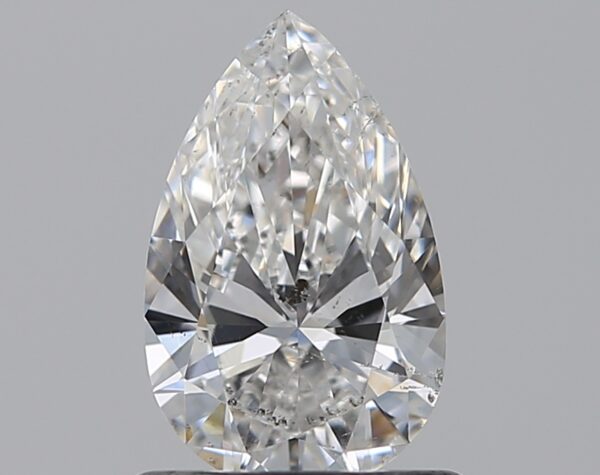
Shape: pear
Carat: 0.72
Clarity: SI2
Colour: F
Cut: EX
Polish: EX
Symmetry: VG
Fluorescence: N
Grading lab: GIA
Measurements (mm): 7.99 x 4.98 x 2.98